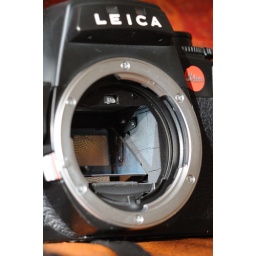
Shows the cracks in the lining that covers the walls of the mirror box